Brock University Students' Union

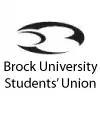
The previous logo used until 2017.

The Brock University Students' Union executive is made up of four popularly elected students: the President, the Vice President Student Services, the Vice President External Affairs and the Vice President University Affairs.